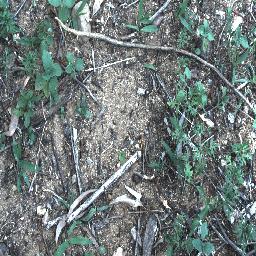
Label: negative